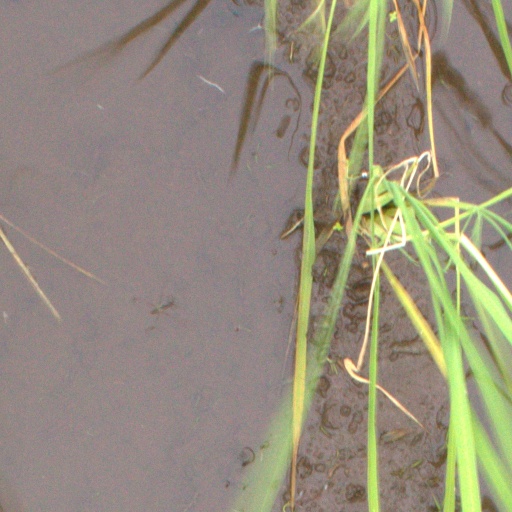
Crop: rice